Tomorrow Never Knows

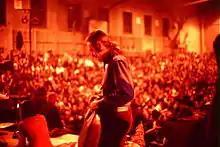
Timothy Leary before a crowd of university students during a lecture tour in 1969. In his lyrics to "Tomorrow Never Knows", Lennon drew from Leary's espousal of LSD as a means to transcend material concerns.

John Lennon wrote "Tomorrow Never Knows" in January 1966, with lyrics adapted from the 1964 book "The Psychedelic Experience: A Manual Based on the Tibetan Book of the Dead" by Timothy Leary, Richard Alpert and Ralph Metzner, which was in turn adapted from the "Tibetan Book of the Dead". Although Beatles aide Peter Brown believed that Lennon's source for the lyrics was the "Tibetan Book of the Dead" itself, which, he said, Lennon had read while under the influence of LSD, George Harrison later stated that the idea for the lyrics came from Leary, Alpert and Metzner's book. Paul McCartney recalled that when he and Lennon visited the newly opened Indica bookshop, Lennon had been looking for a copy of "The Portable Nietzsche" and found a copy of "The Psychedelic Experience" that contained the lines: "Whenever in doubt, turn off your mind, relax, float downstream." In 1980, Lennon said he wrote the song during his ""Tibetan Book of the Dead" period."